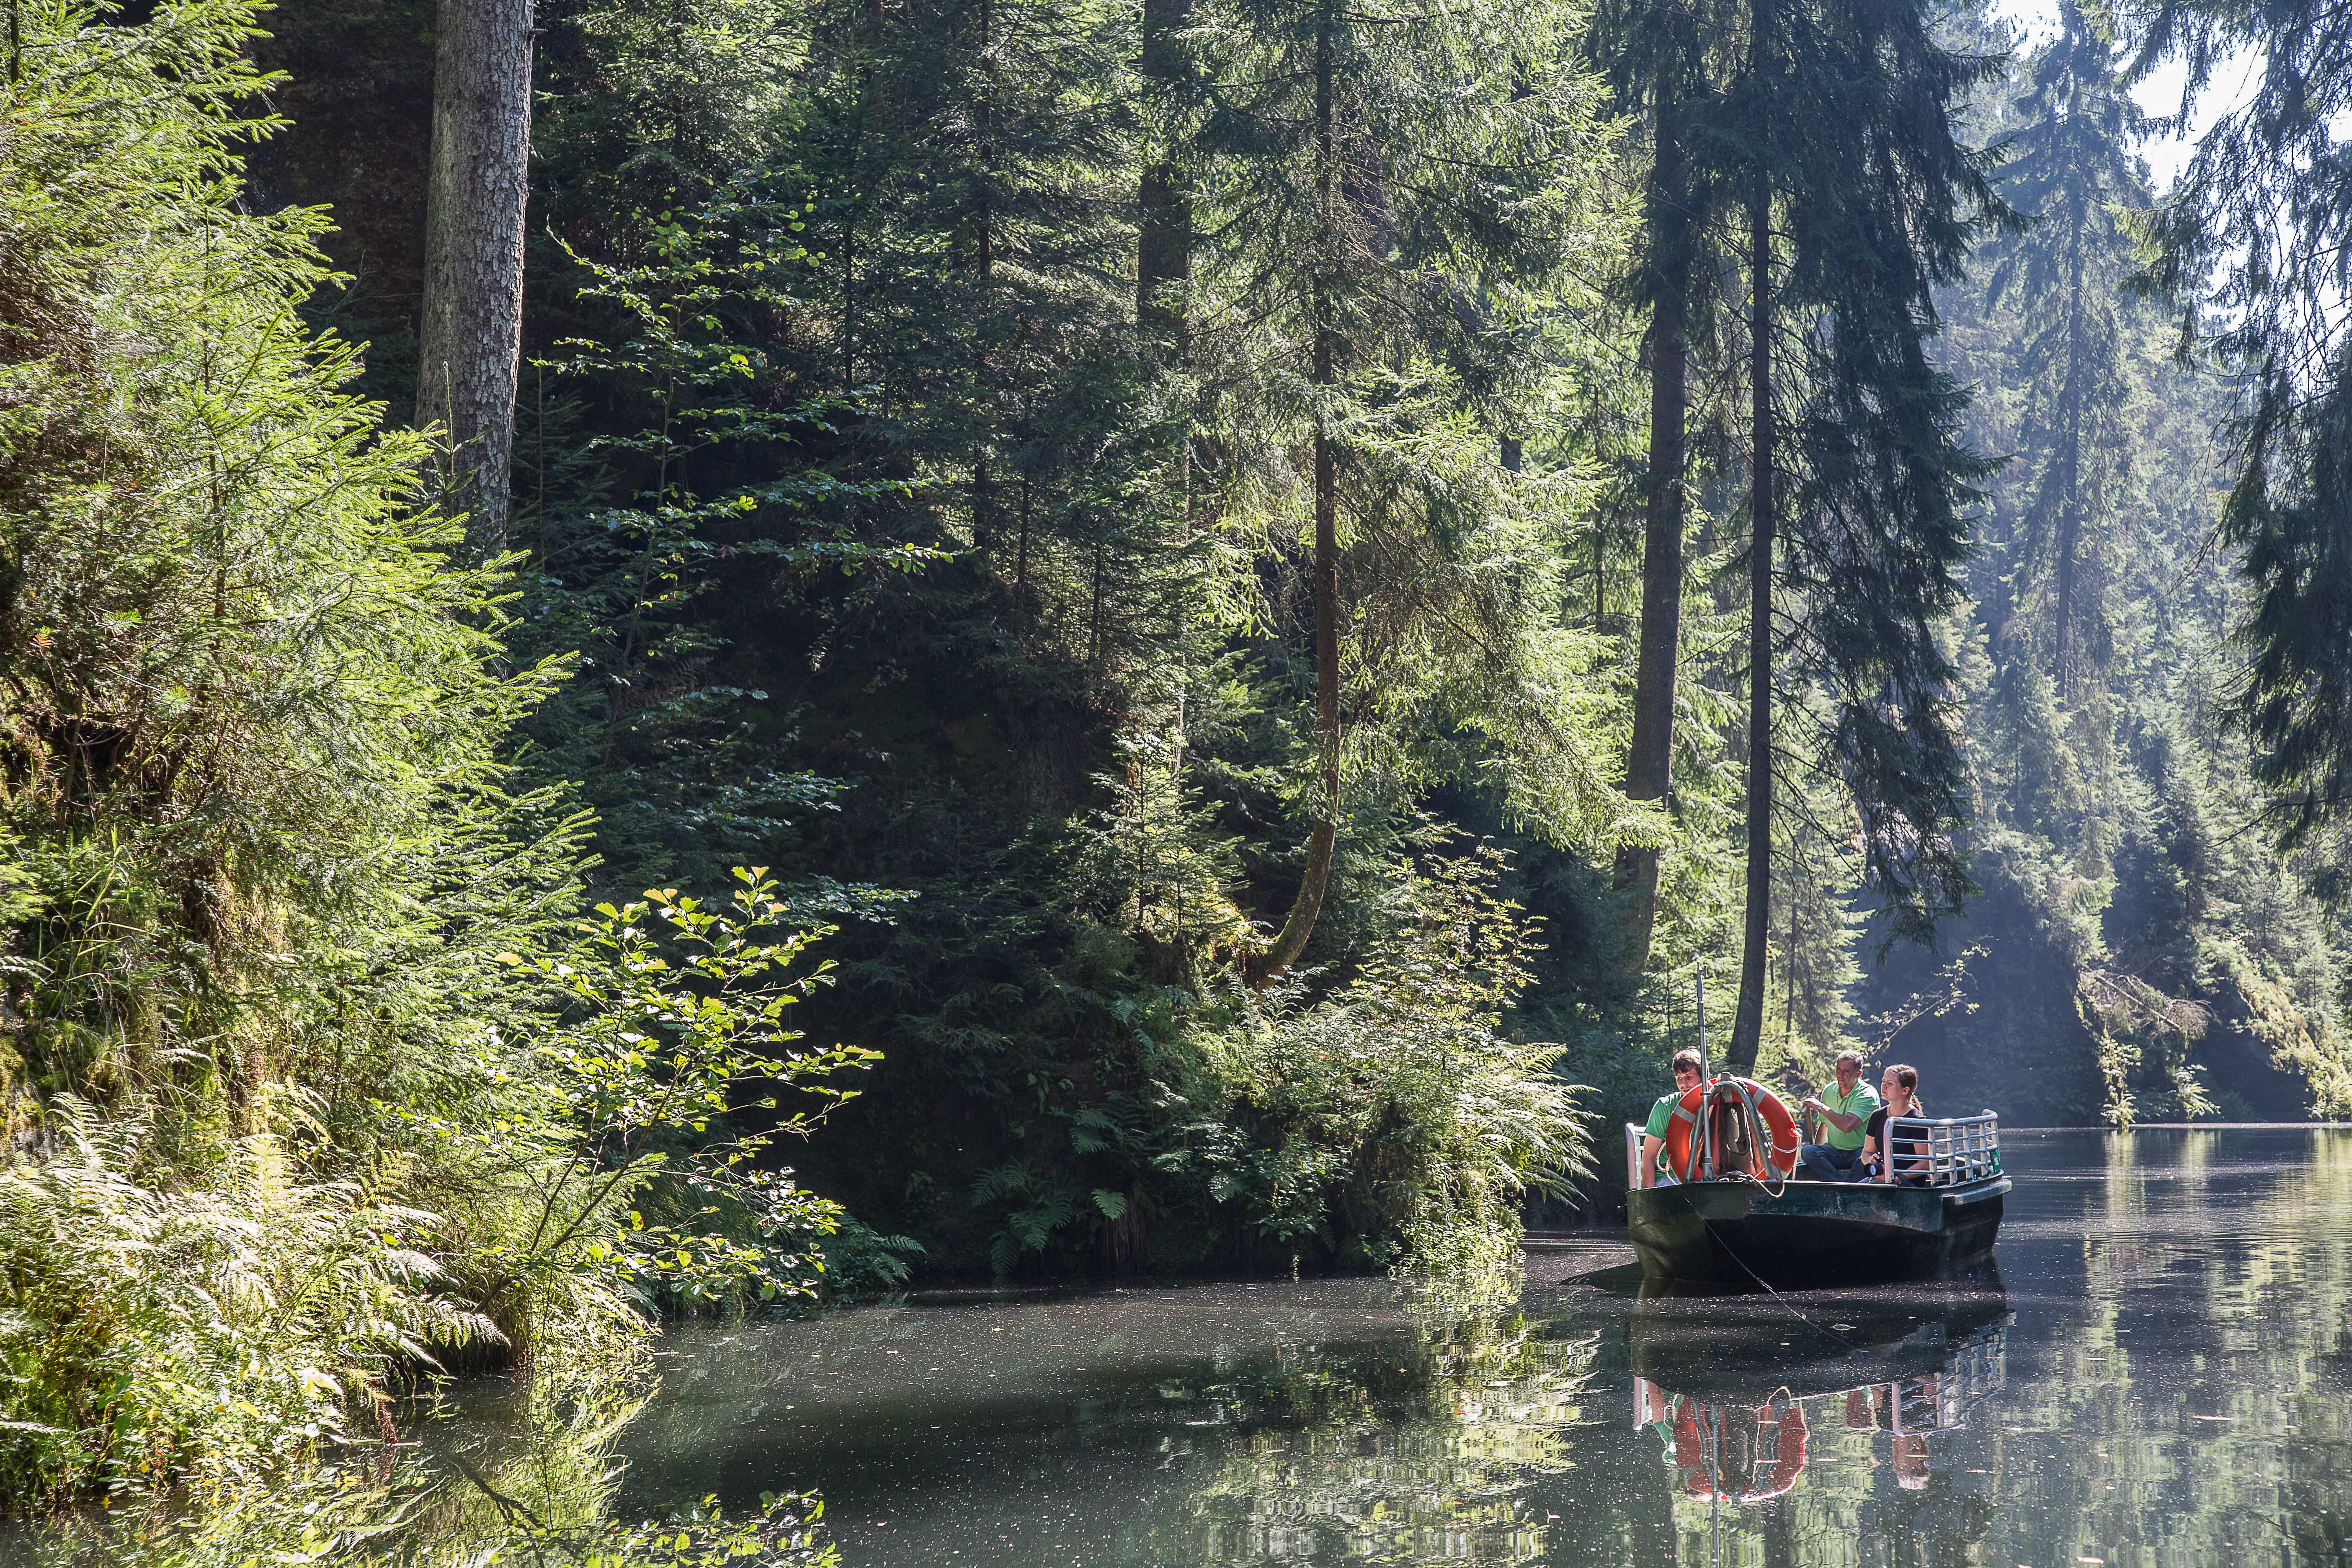
tree, forest, wilderness, lake, river, canal, boot, reflection, vehicle, gorge, canyon, waterway, body of water, habitat, ecosystem, saxony, saxon switzerland, kirnitzschklamm